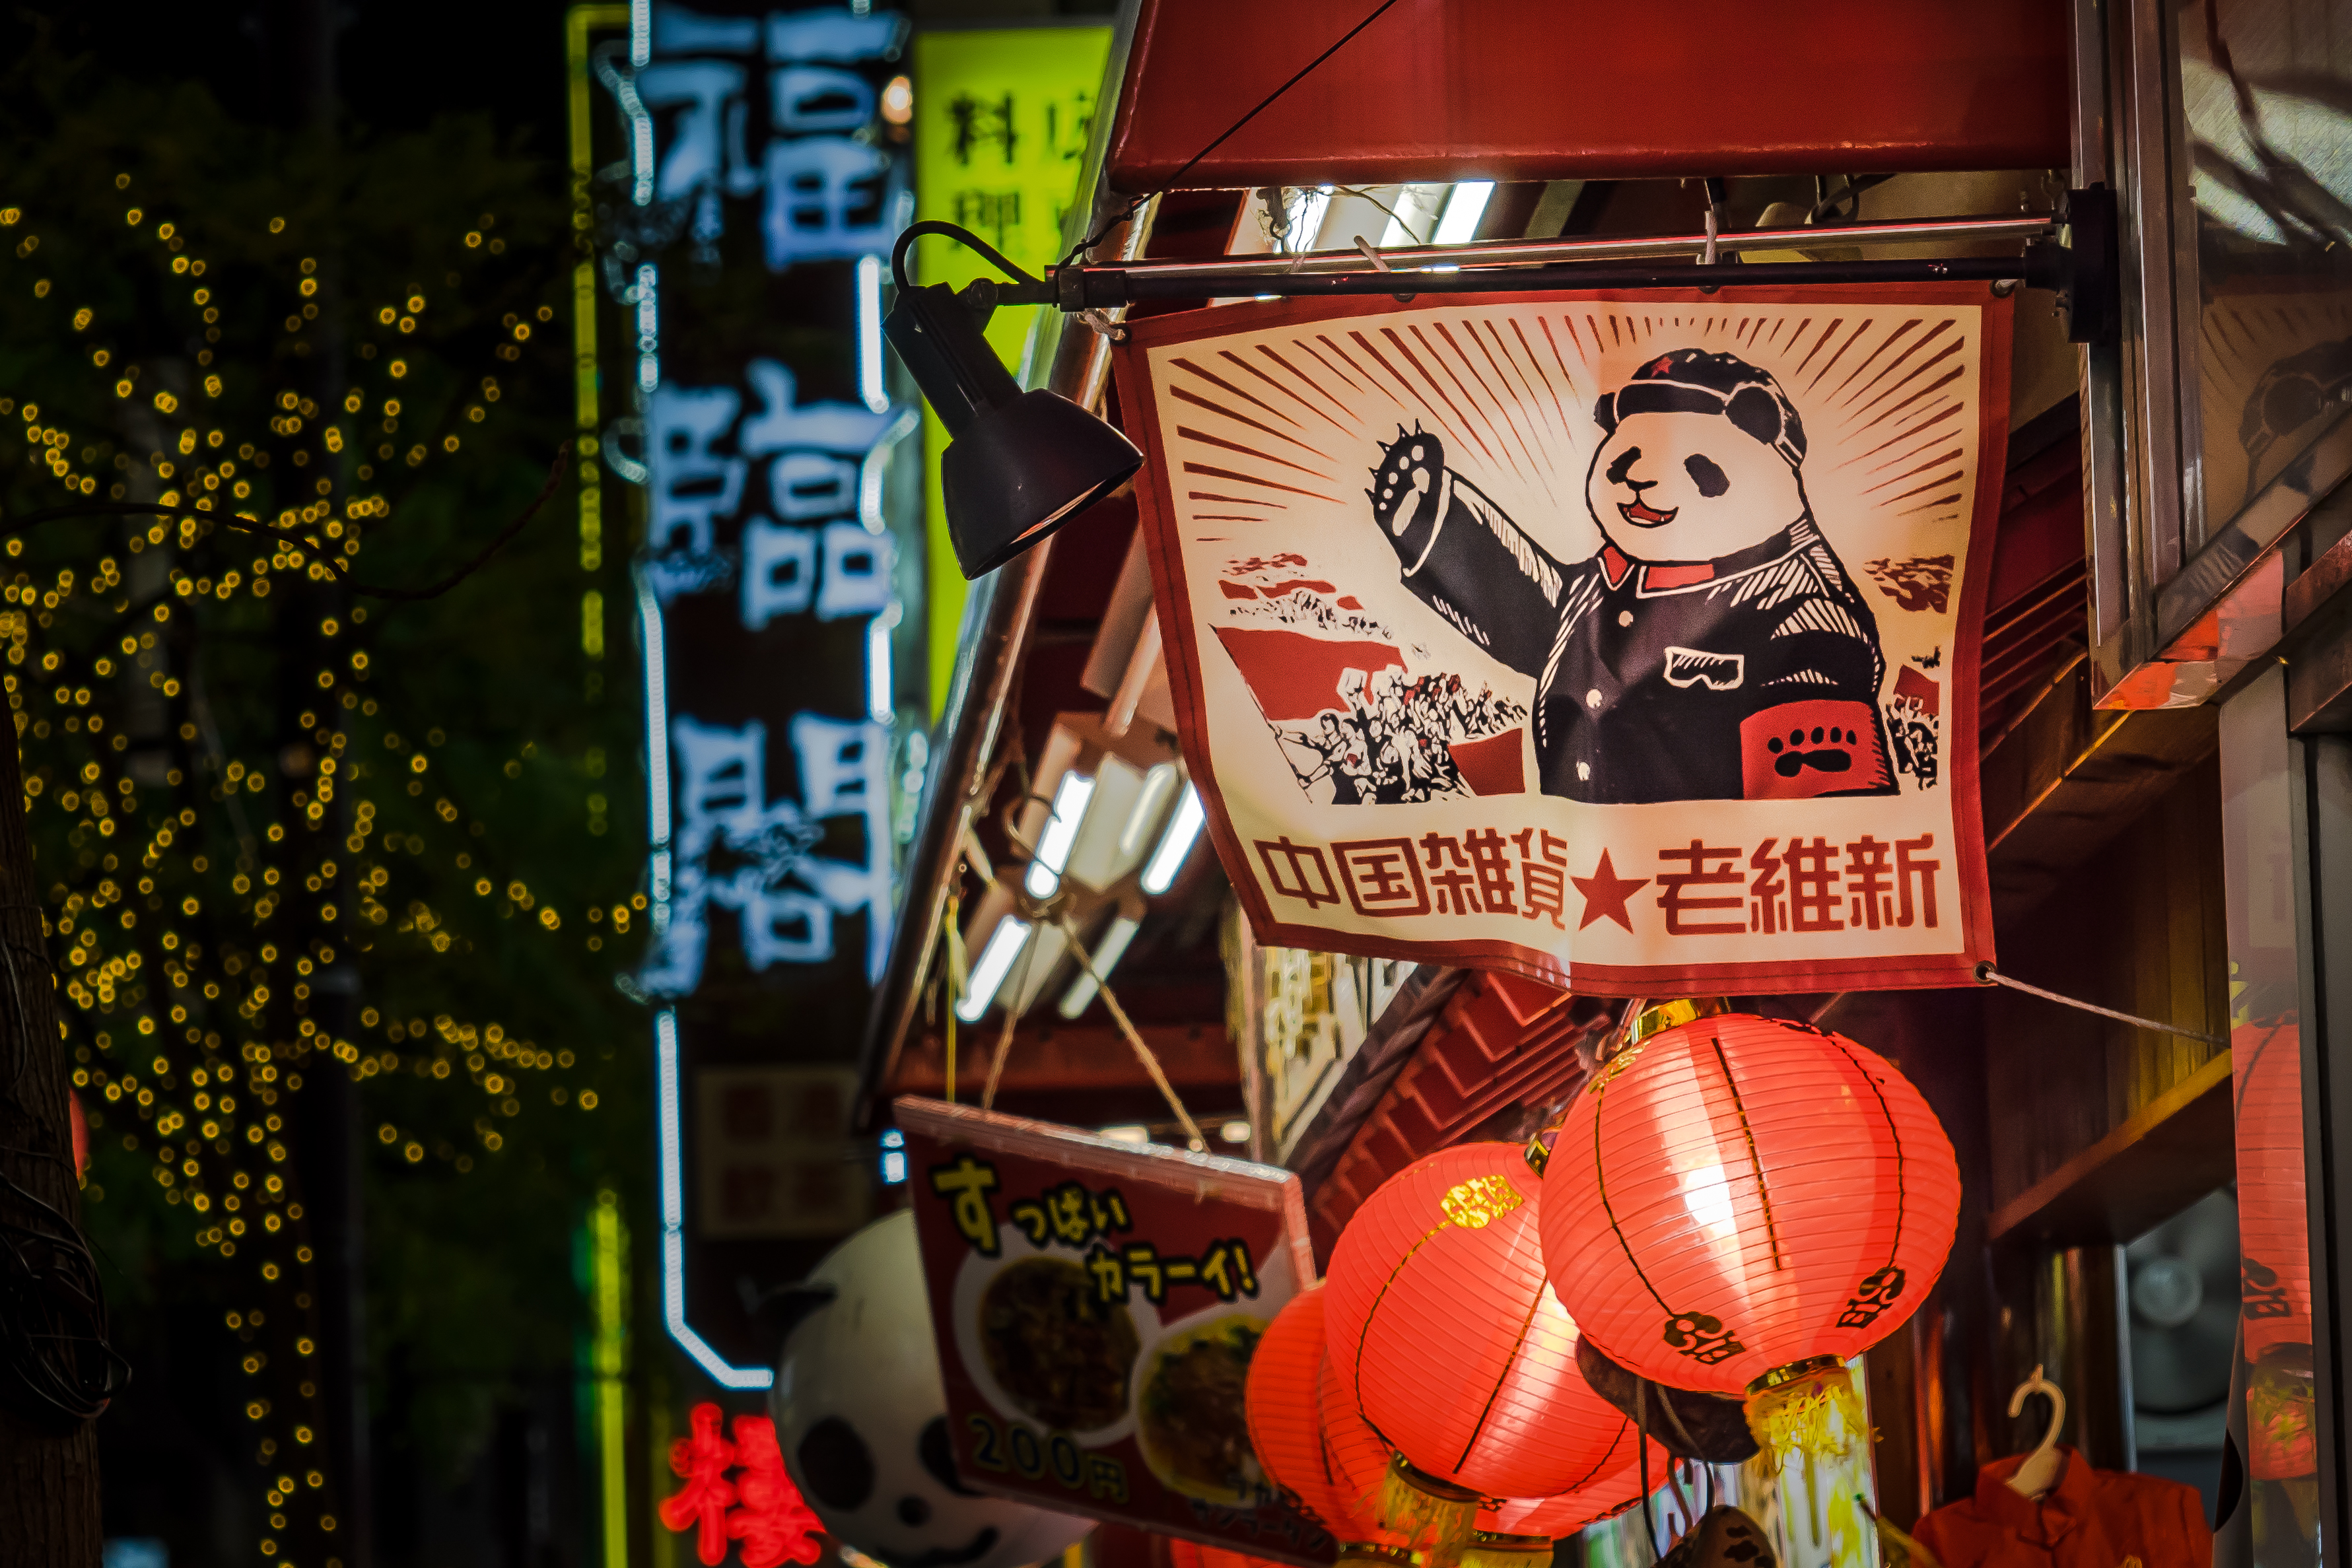
street, night, red, color, yokohama, omdem1, mzuikodigitaled60mmf28, yokohamachinatown, giantpanda, souvenirshopsign